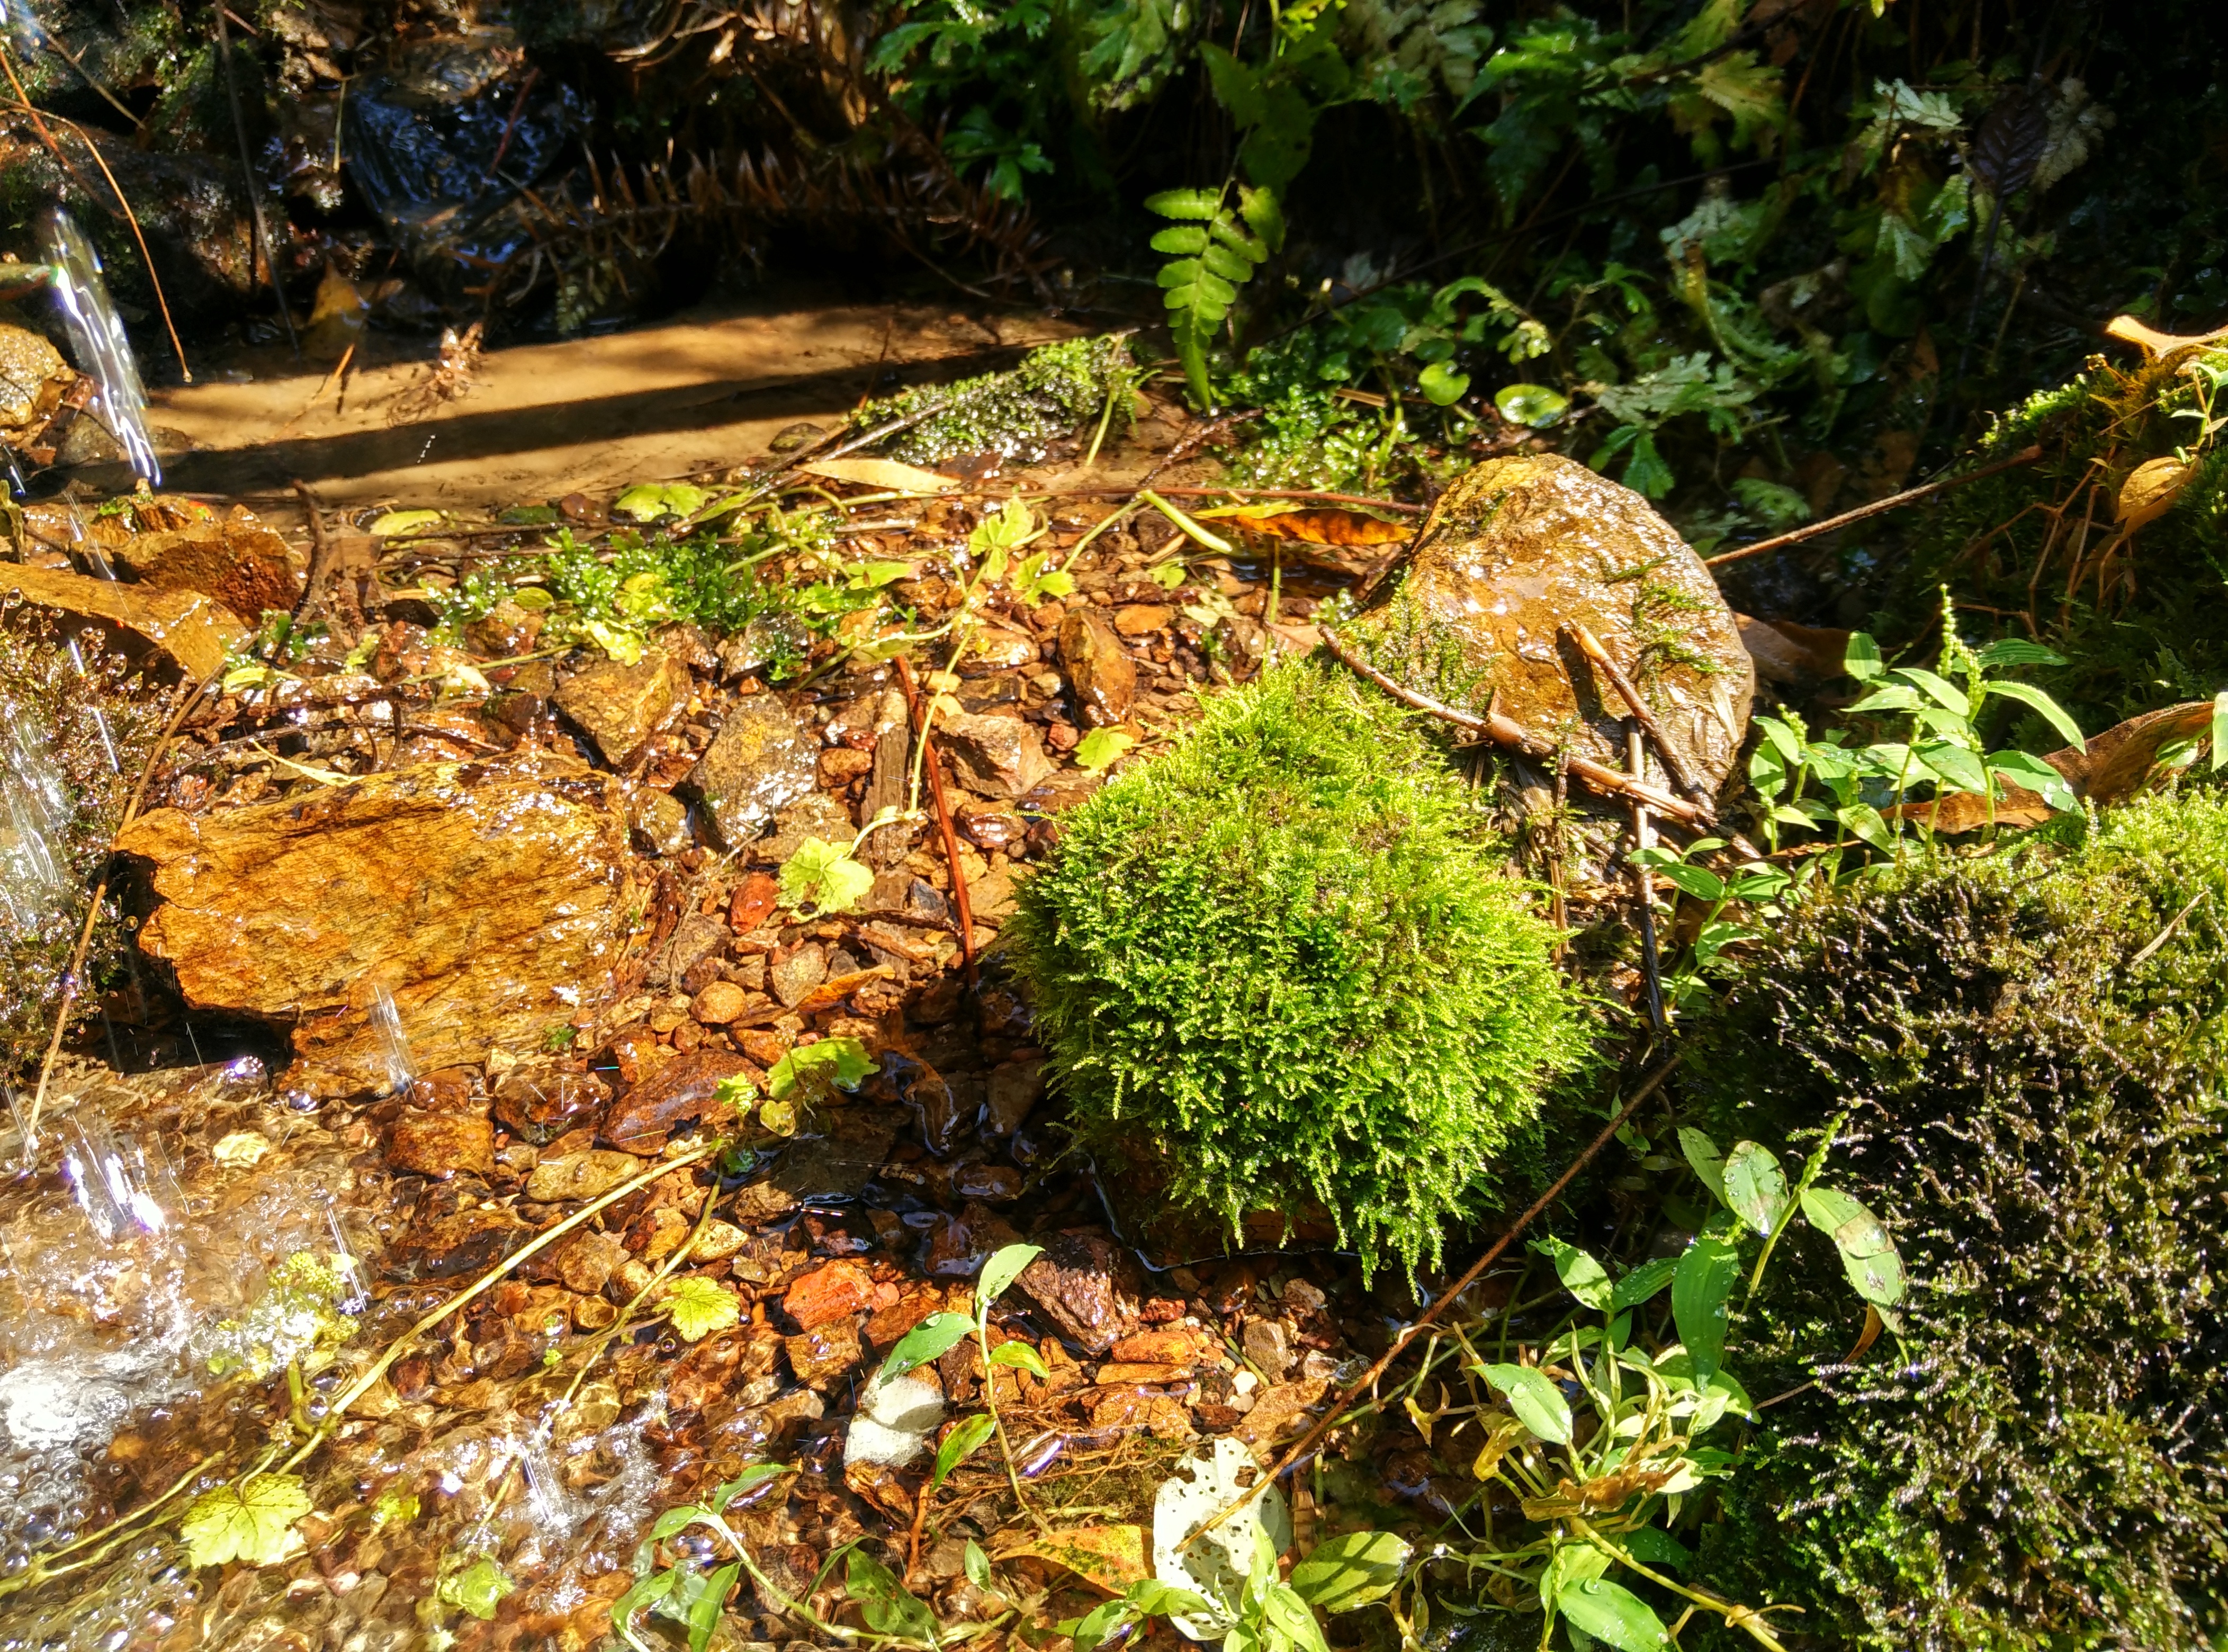
tree, water, forest, creek, plant, leaf, river, moss, pond, stream, autumn, soil, flora, deciduous, woodland, streams, running water, sunny days